Amzebek Jolshybekov

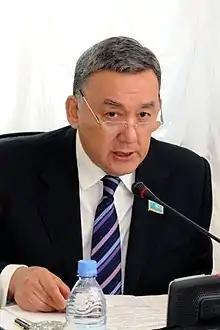
Jolshybekov in 2010

Amzebek Rysbekuly Jolshybekov (born 7 March 1947) is a Kazakh politician. He was a member of the Mazhilis from 1999 to 2012, parliamentary leader of Otan (party) from 2004 to 2006, and then Nur Otan from 2006 to 2007, Deputy Chairman of the CEC from 1991 to 1993, and the Secretary of the National Council from 2002 to 2003.